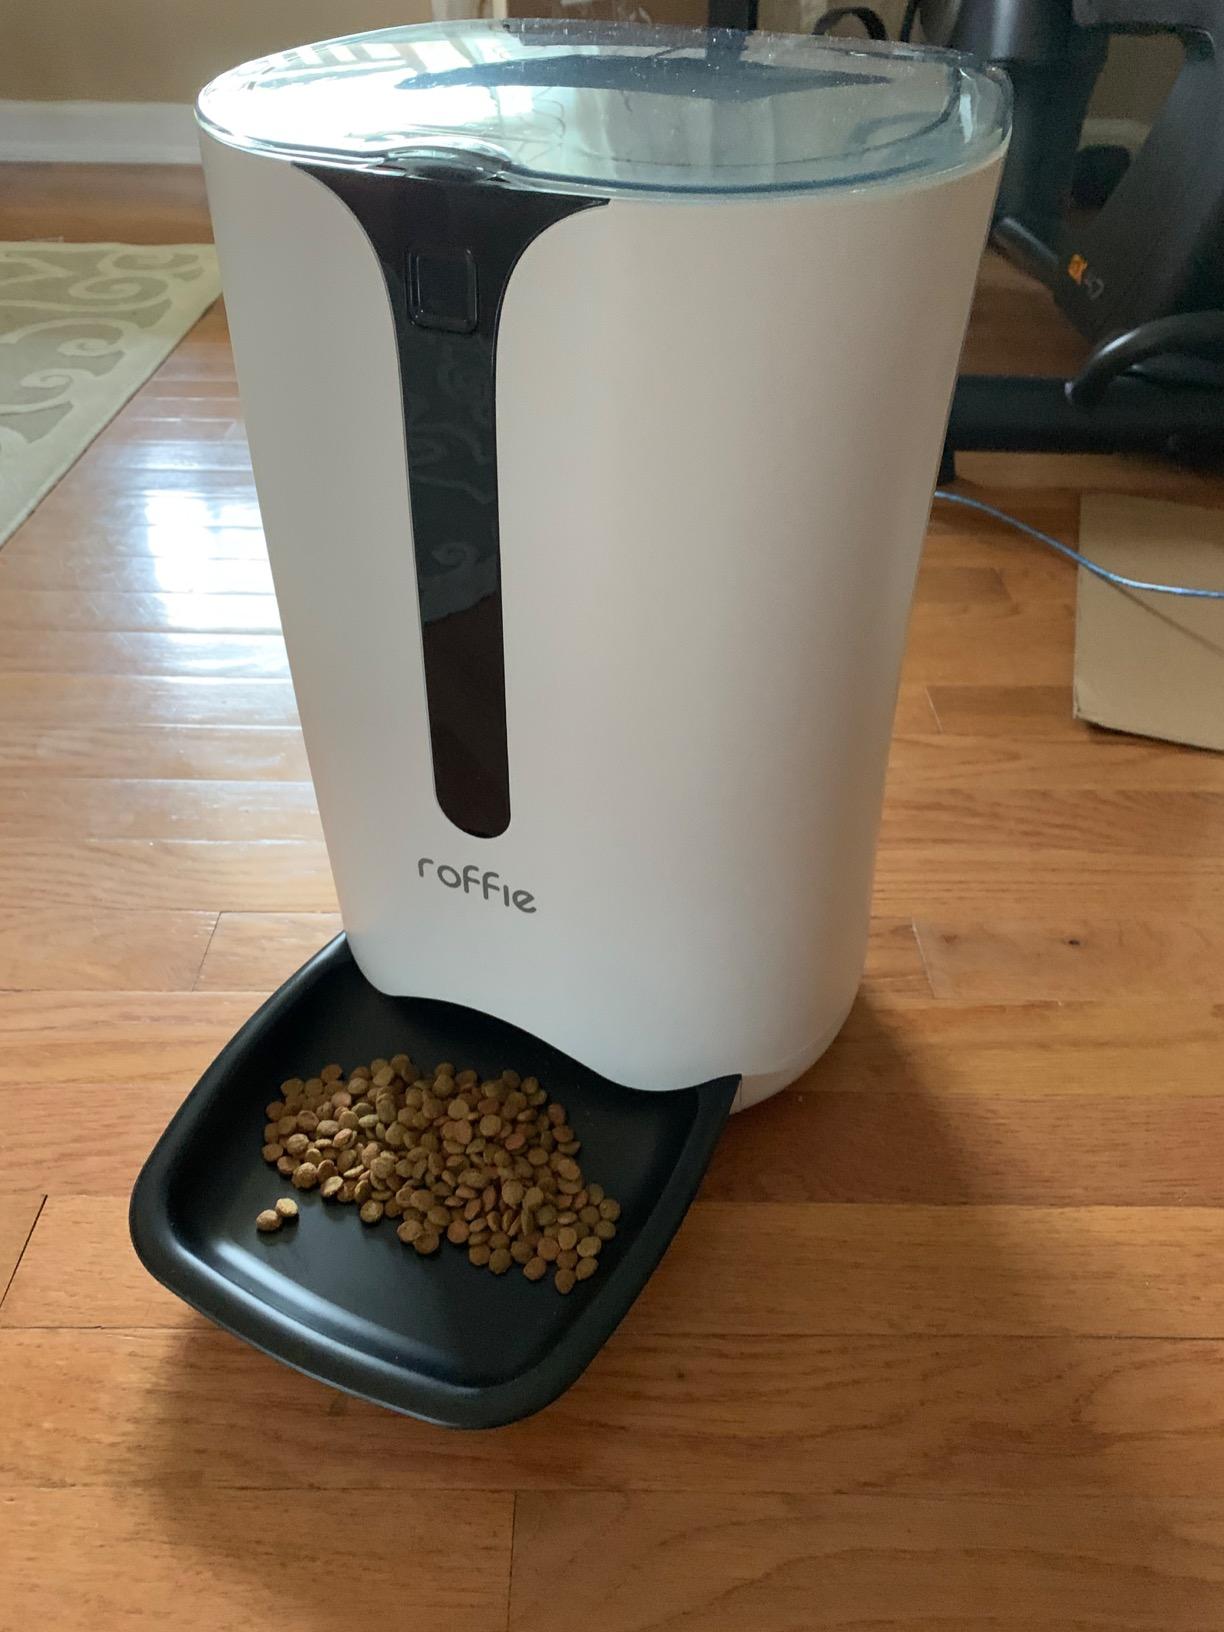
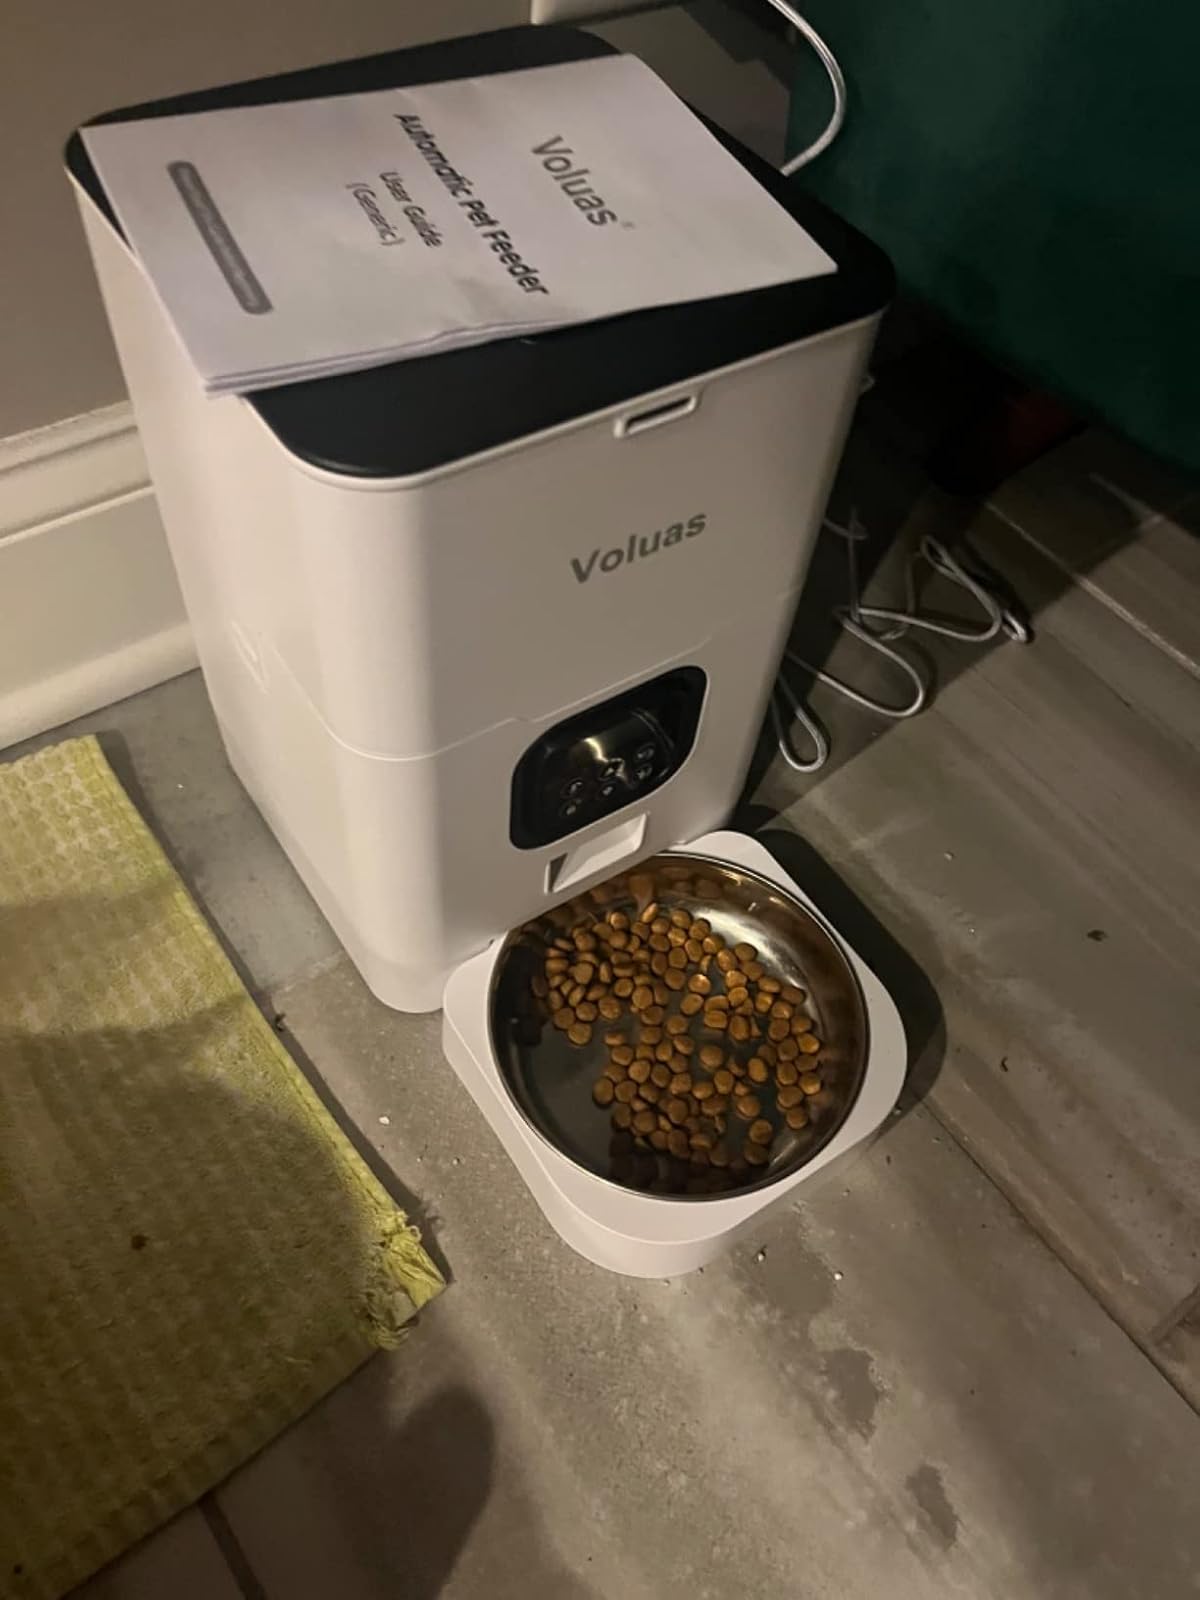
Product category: items_feeder
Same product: no